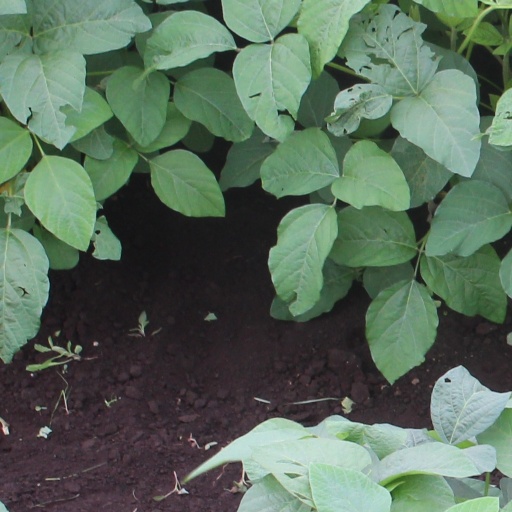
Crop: soybean